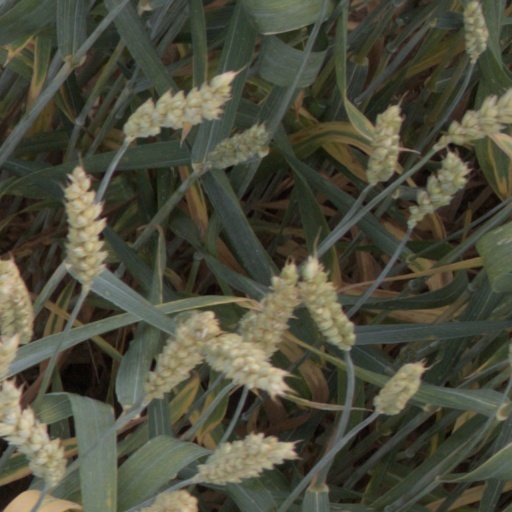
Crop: wheat